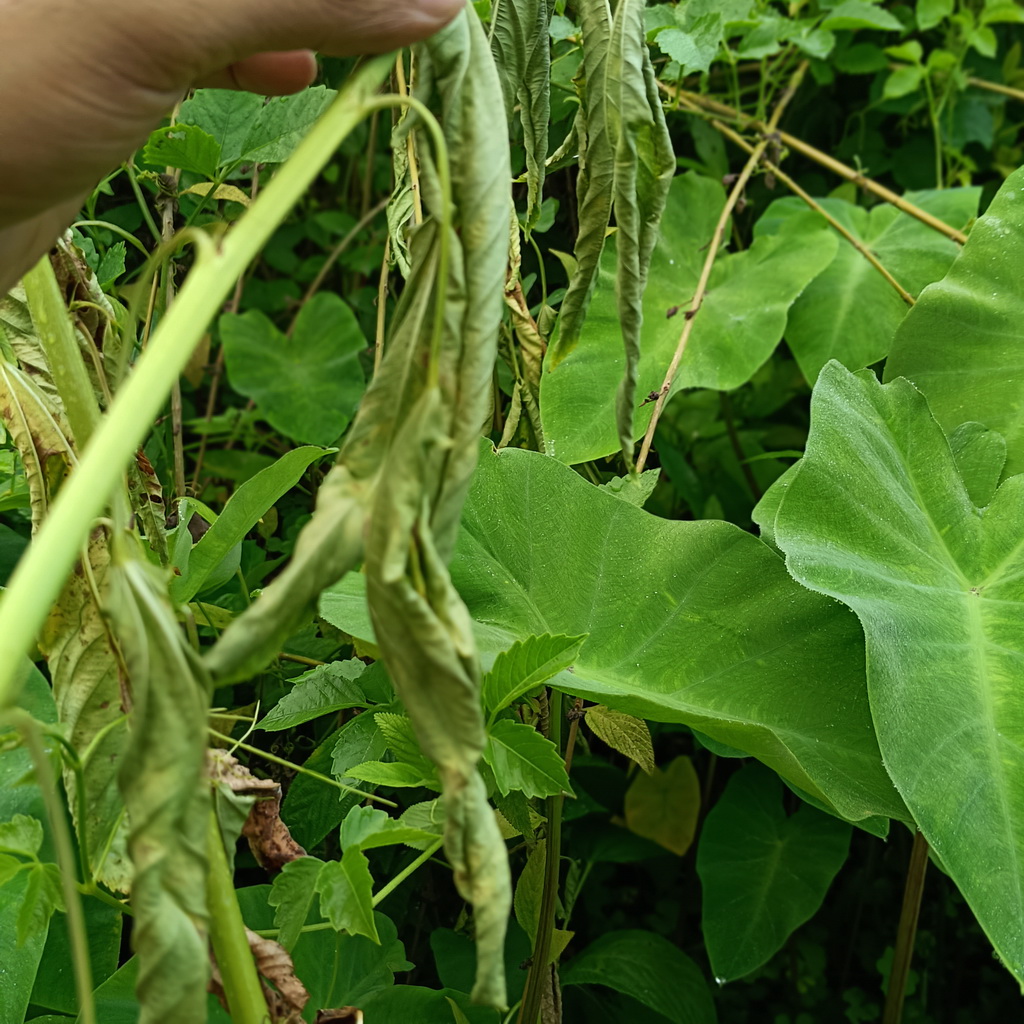
Label: Dieback